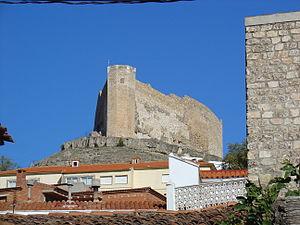
Cañada del Hoyo est une municipalité espagnole de la province de Cuenca, dans la région autonome de Castille-La Manche.